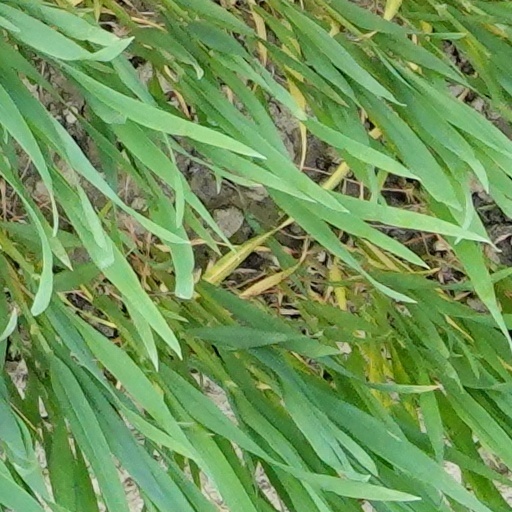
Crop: wheat